Human behavior

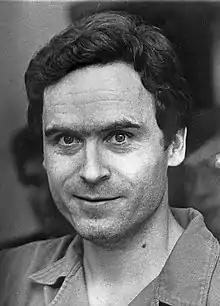
Ted Bundy, a notorious serial killer who exemplified antisocial personality disorder and psychopathic traits

When humans make decisions as a group, they engage in politics. Humans have evolved to engage in behaviors of self-interest, but this also includes behaviors that facilitate cooperation rather than conflict in collective settings. Individuals will often form in-group and out-group perceptions, through which individuals cooperate with the in-group and compete with the out-group. This causes behaviors such as unconsciously conforming, passively obeying authority, taking pleasure in the misfortune of opponents, initiating hostility toward out-group members, artificially creating out-groups when none exist, and punishing those that do not comply with the standards of the in-group. These behaviors lead to the creation of political systems that enforce in-group standards and norms.